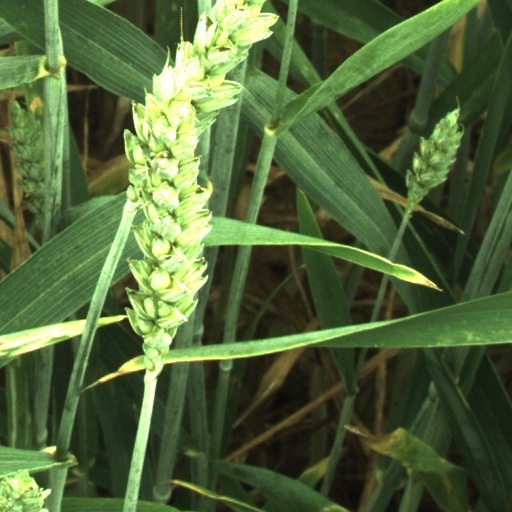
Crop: wheat